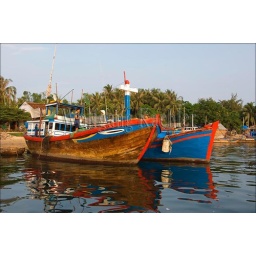
Vietnam, near nha trang, port dayot with colorful fishing boats